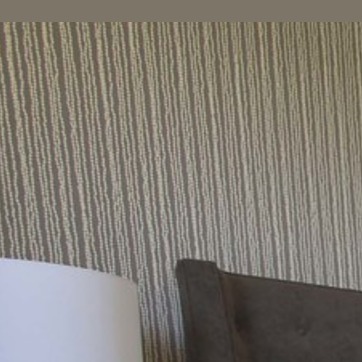
Material: wallpaper